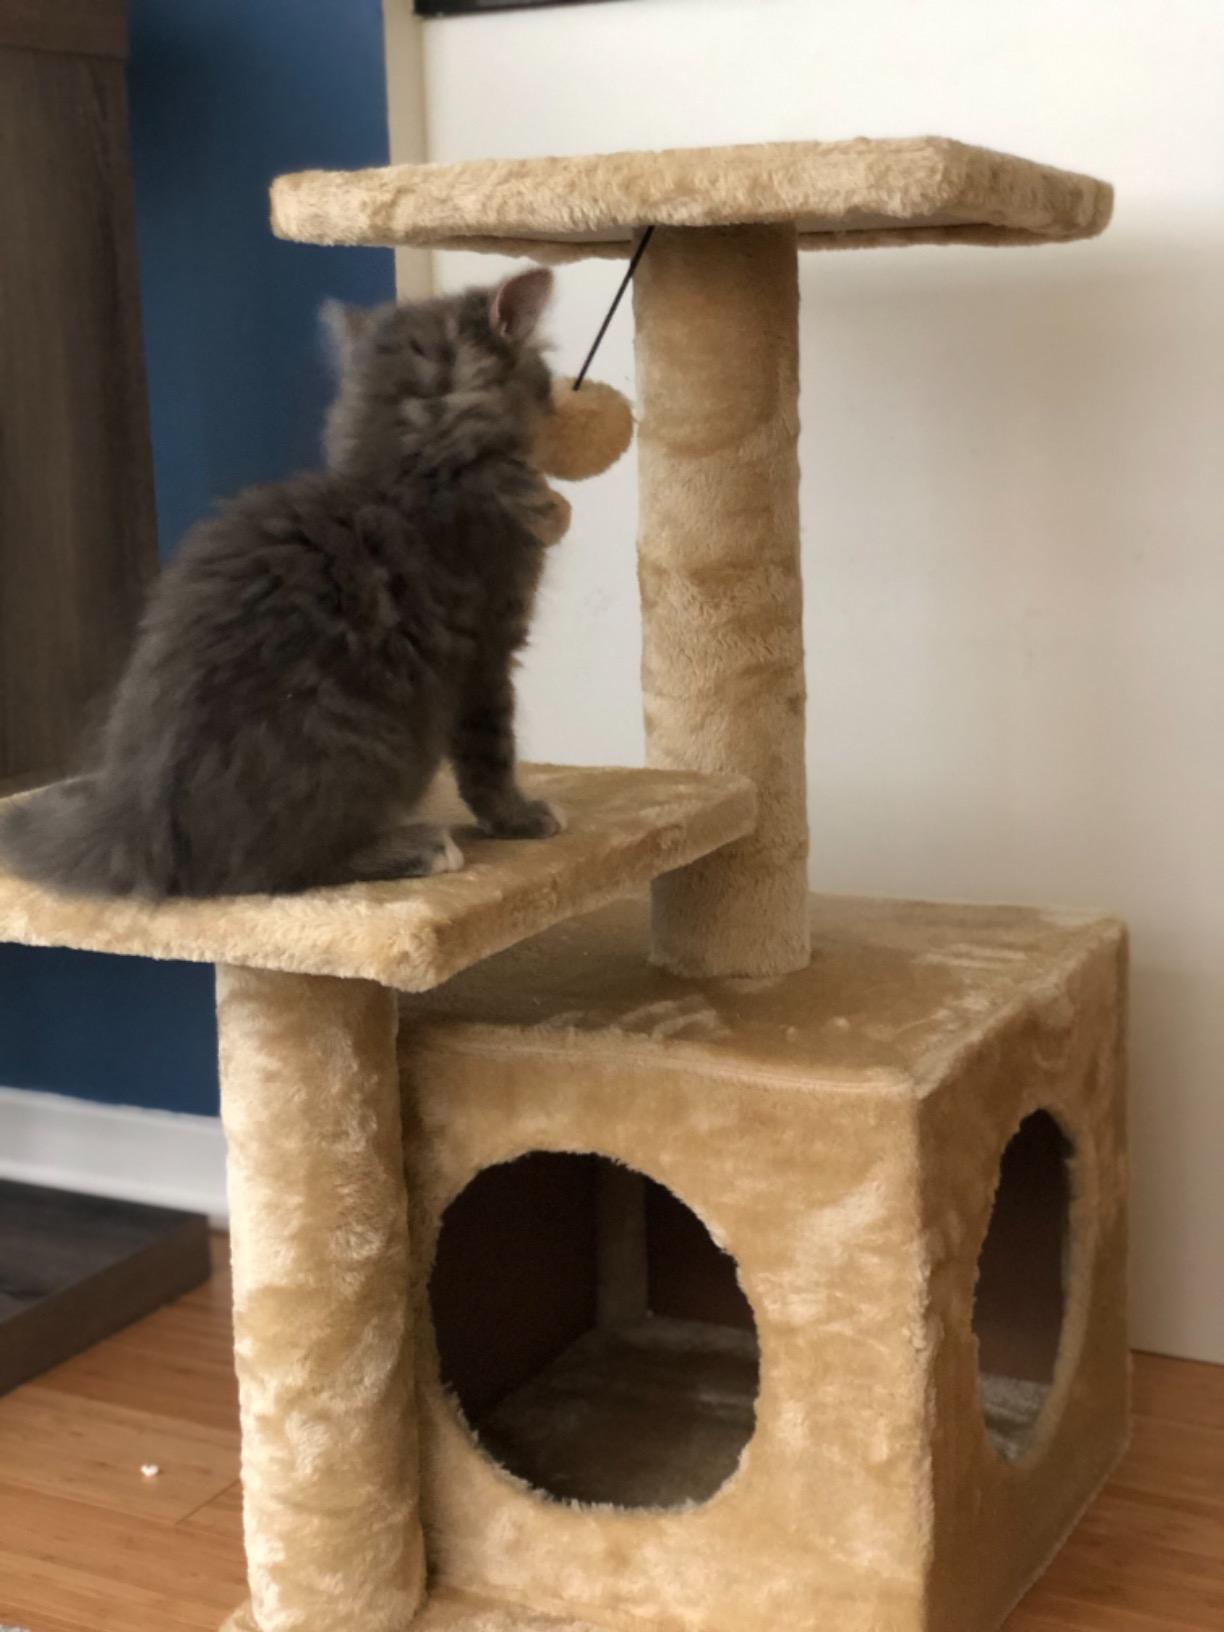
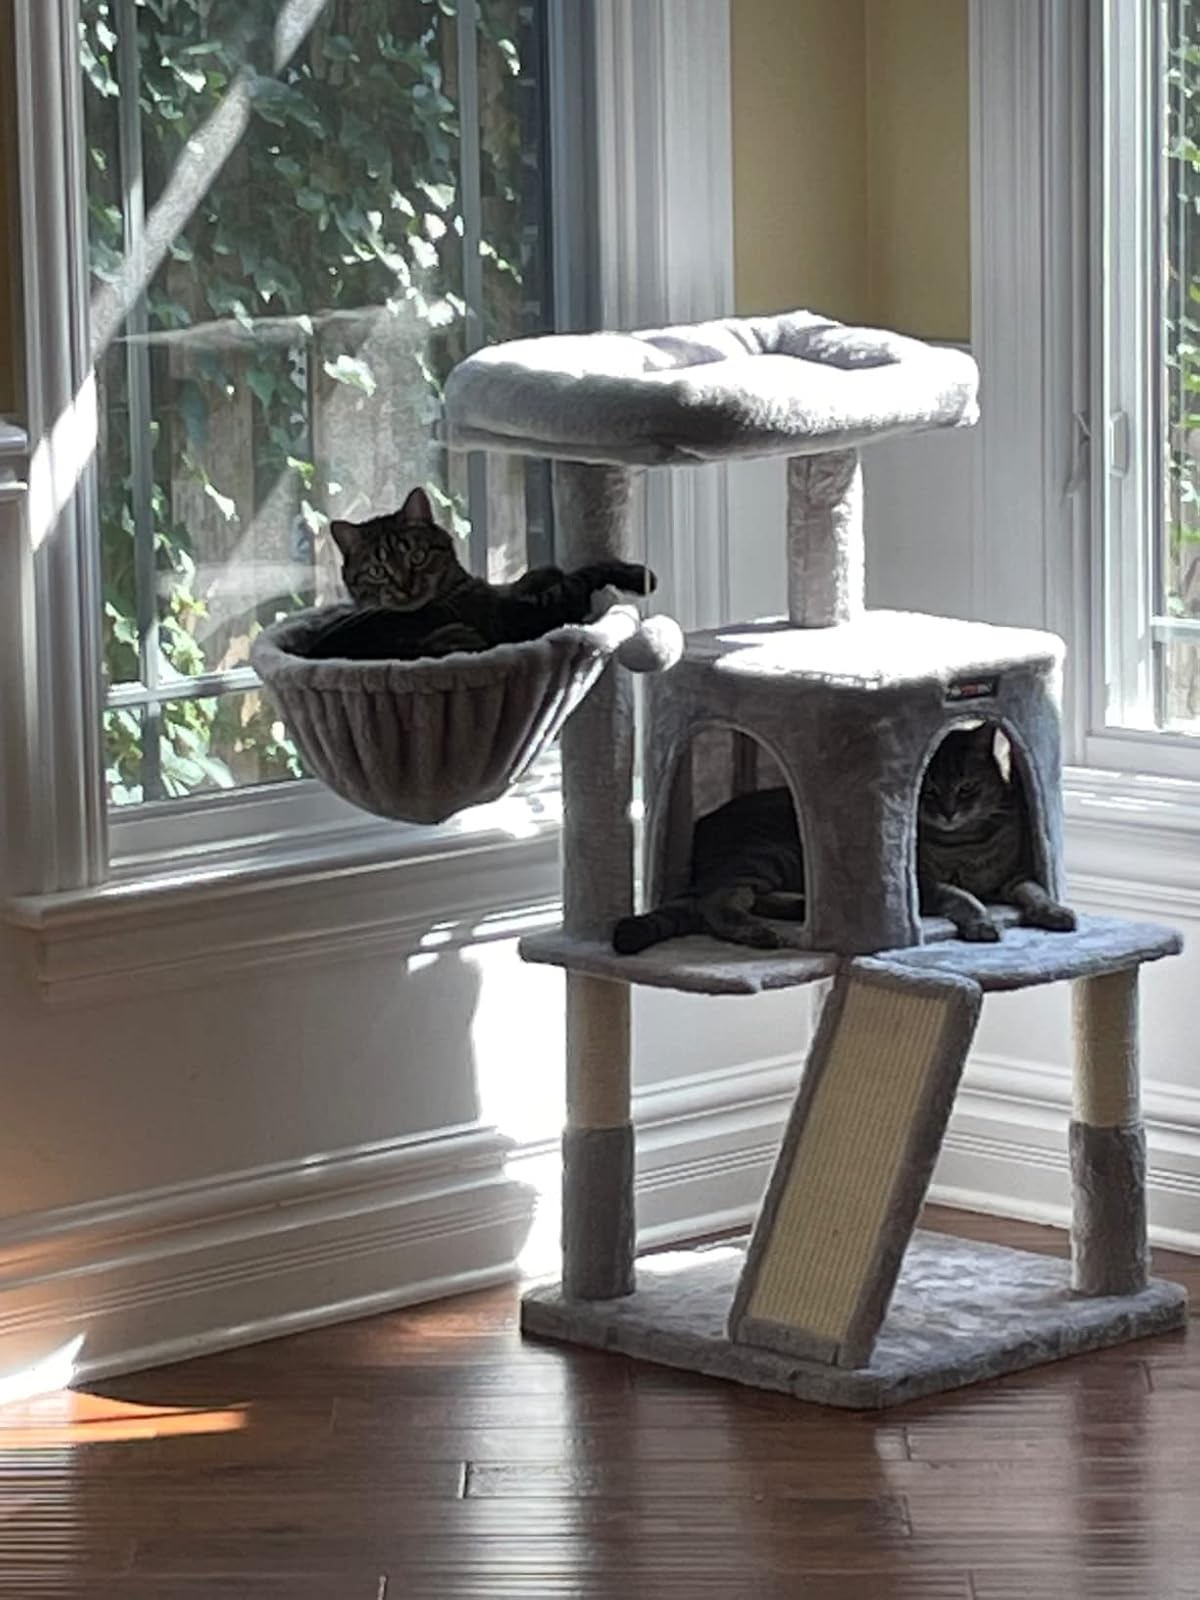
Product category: items_cat tree
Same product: no